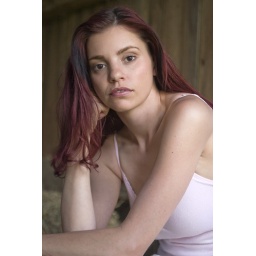
Beautiful young woman sitting in sunlit barn with her hand against her face